19th Battalion, London Regiment (St Pancras)

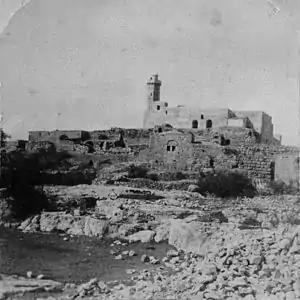
Nebi Samwil mosque before the battle

By early 1918 the British Army was suffering a severe manpower shortage and a number of battalions were disbanded to bring others up to strength. In February the 1/19th received a large draft of 14 officers and 375 men from A, B and D Companies 1/7th Londons in 140th (4th London) Brigade.